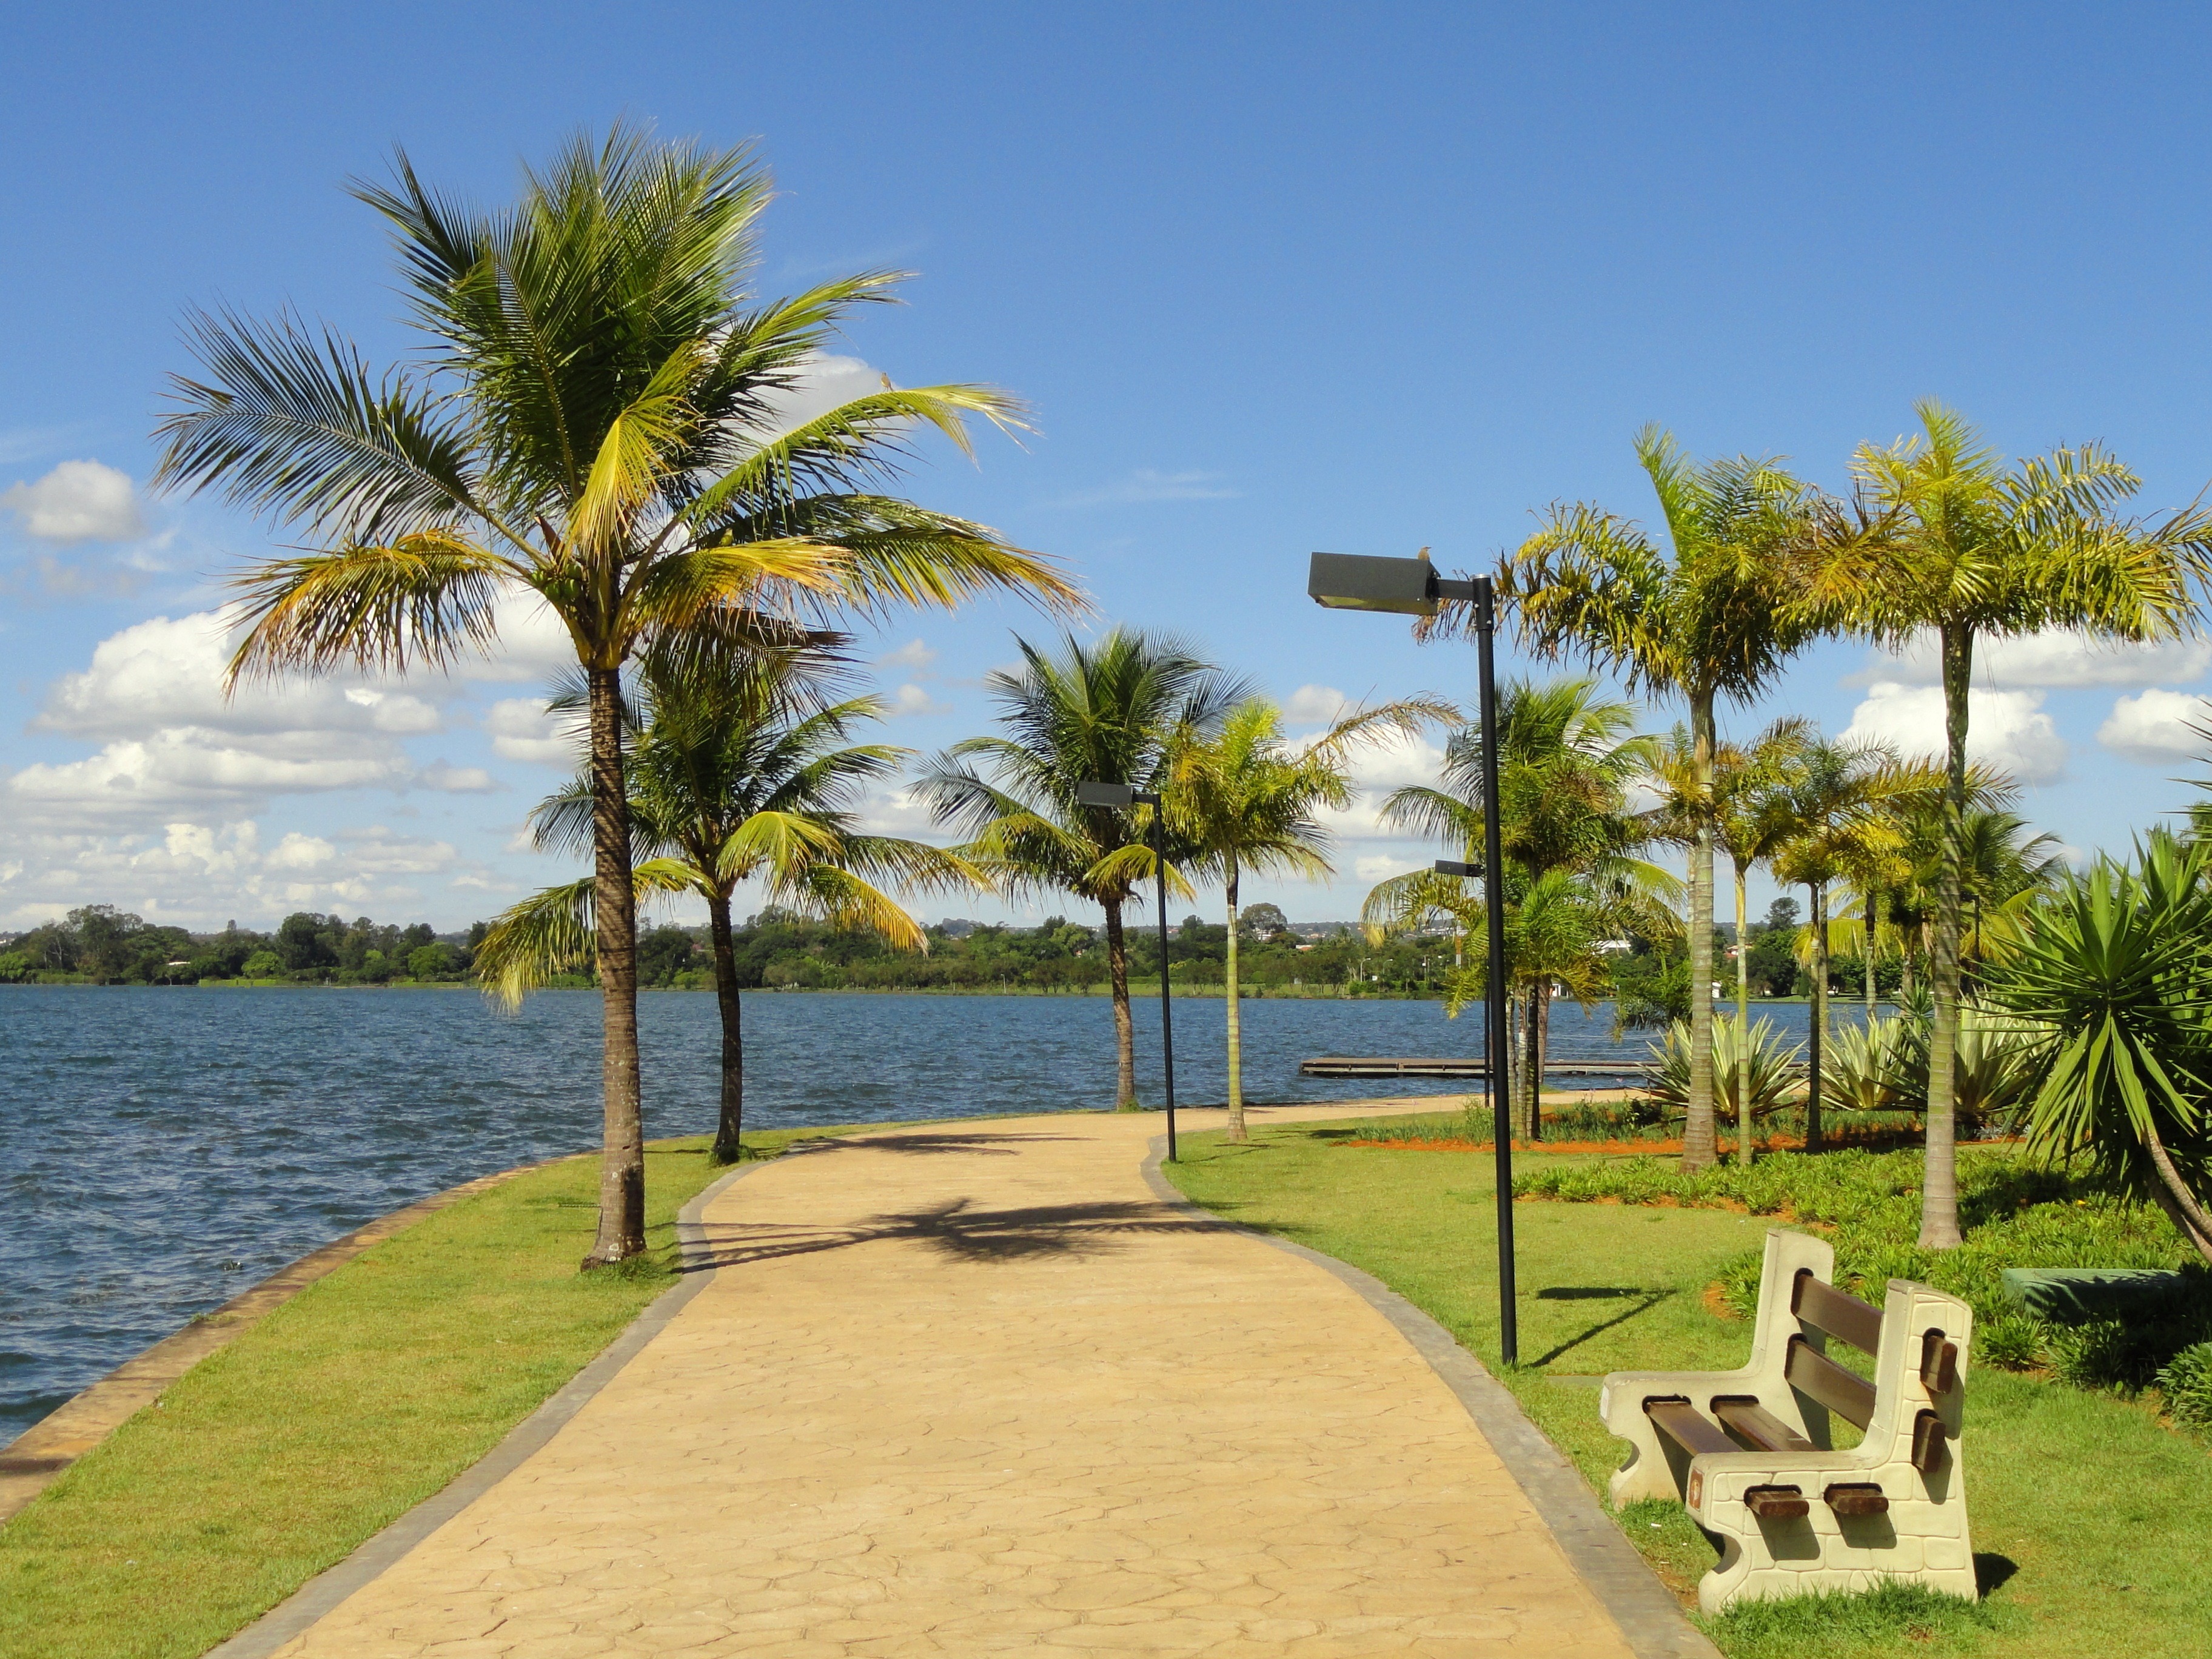
beach, sea, tree, water, nature, grass, sky, villa, sidewalk, walkway, vacation, inlet, scenic, tropical, park, bay, property, outside, clouds, resort, venezuela, estate, caribbean, palms, benches, palm trees, tropics, real estate, arecales, palm family, barquisimeto